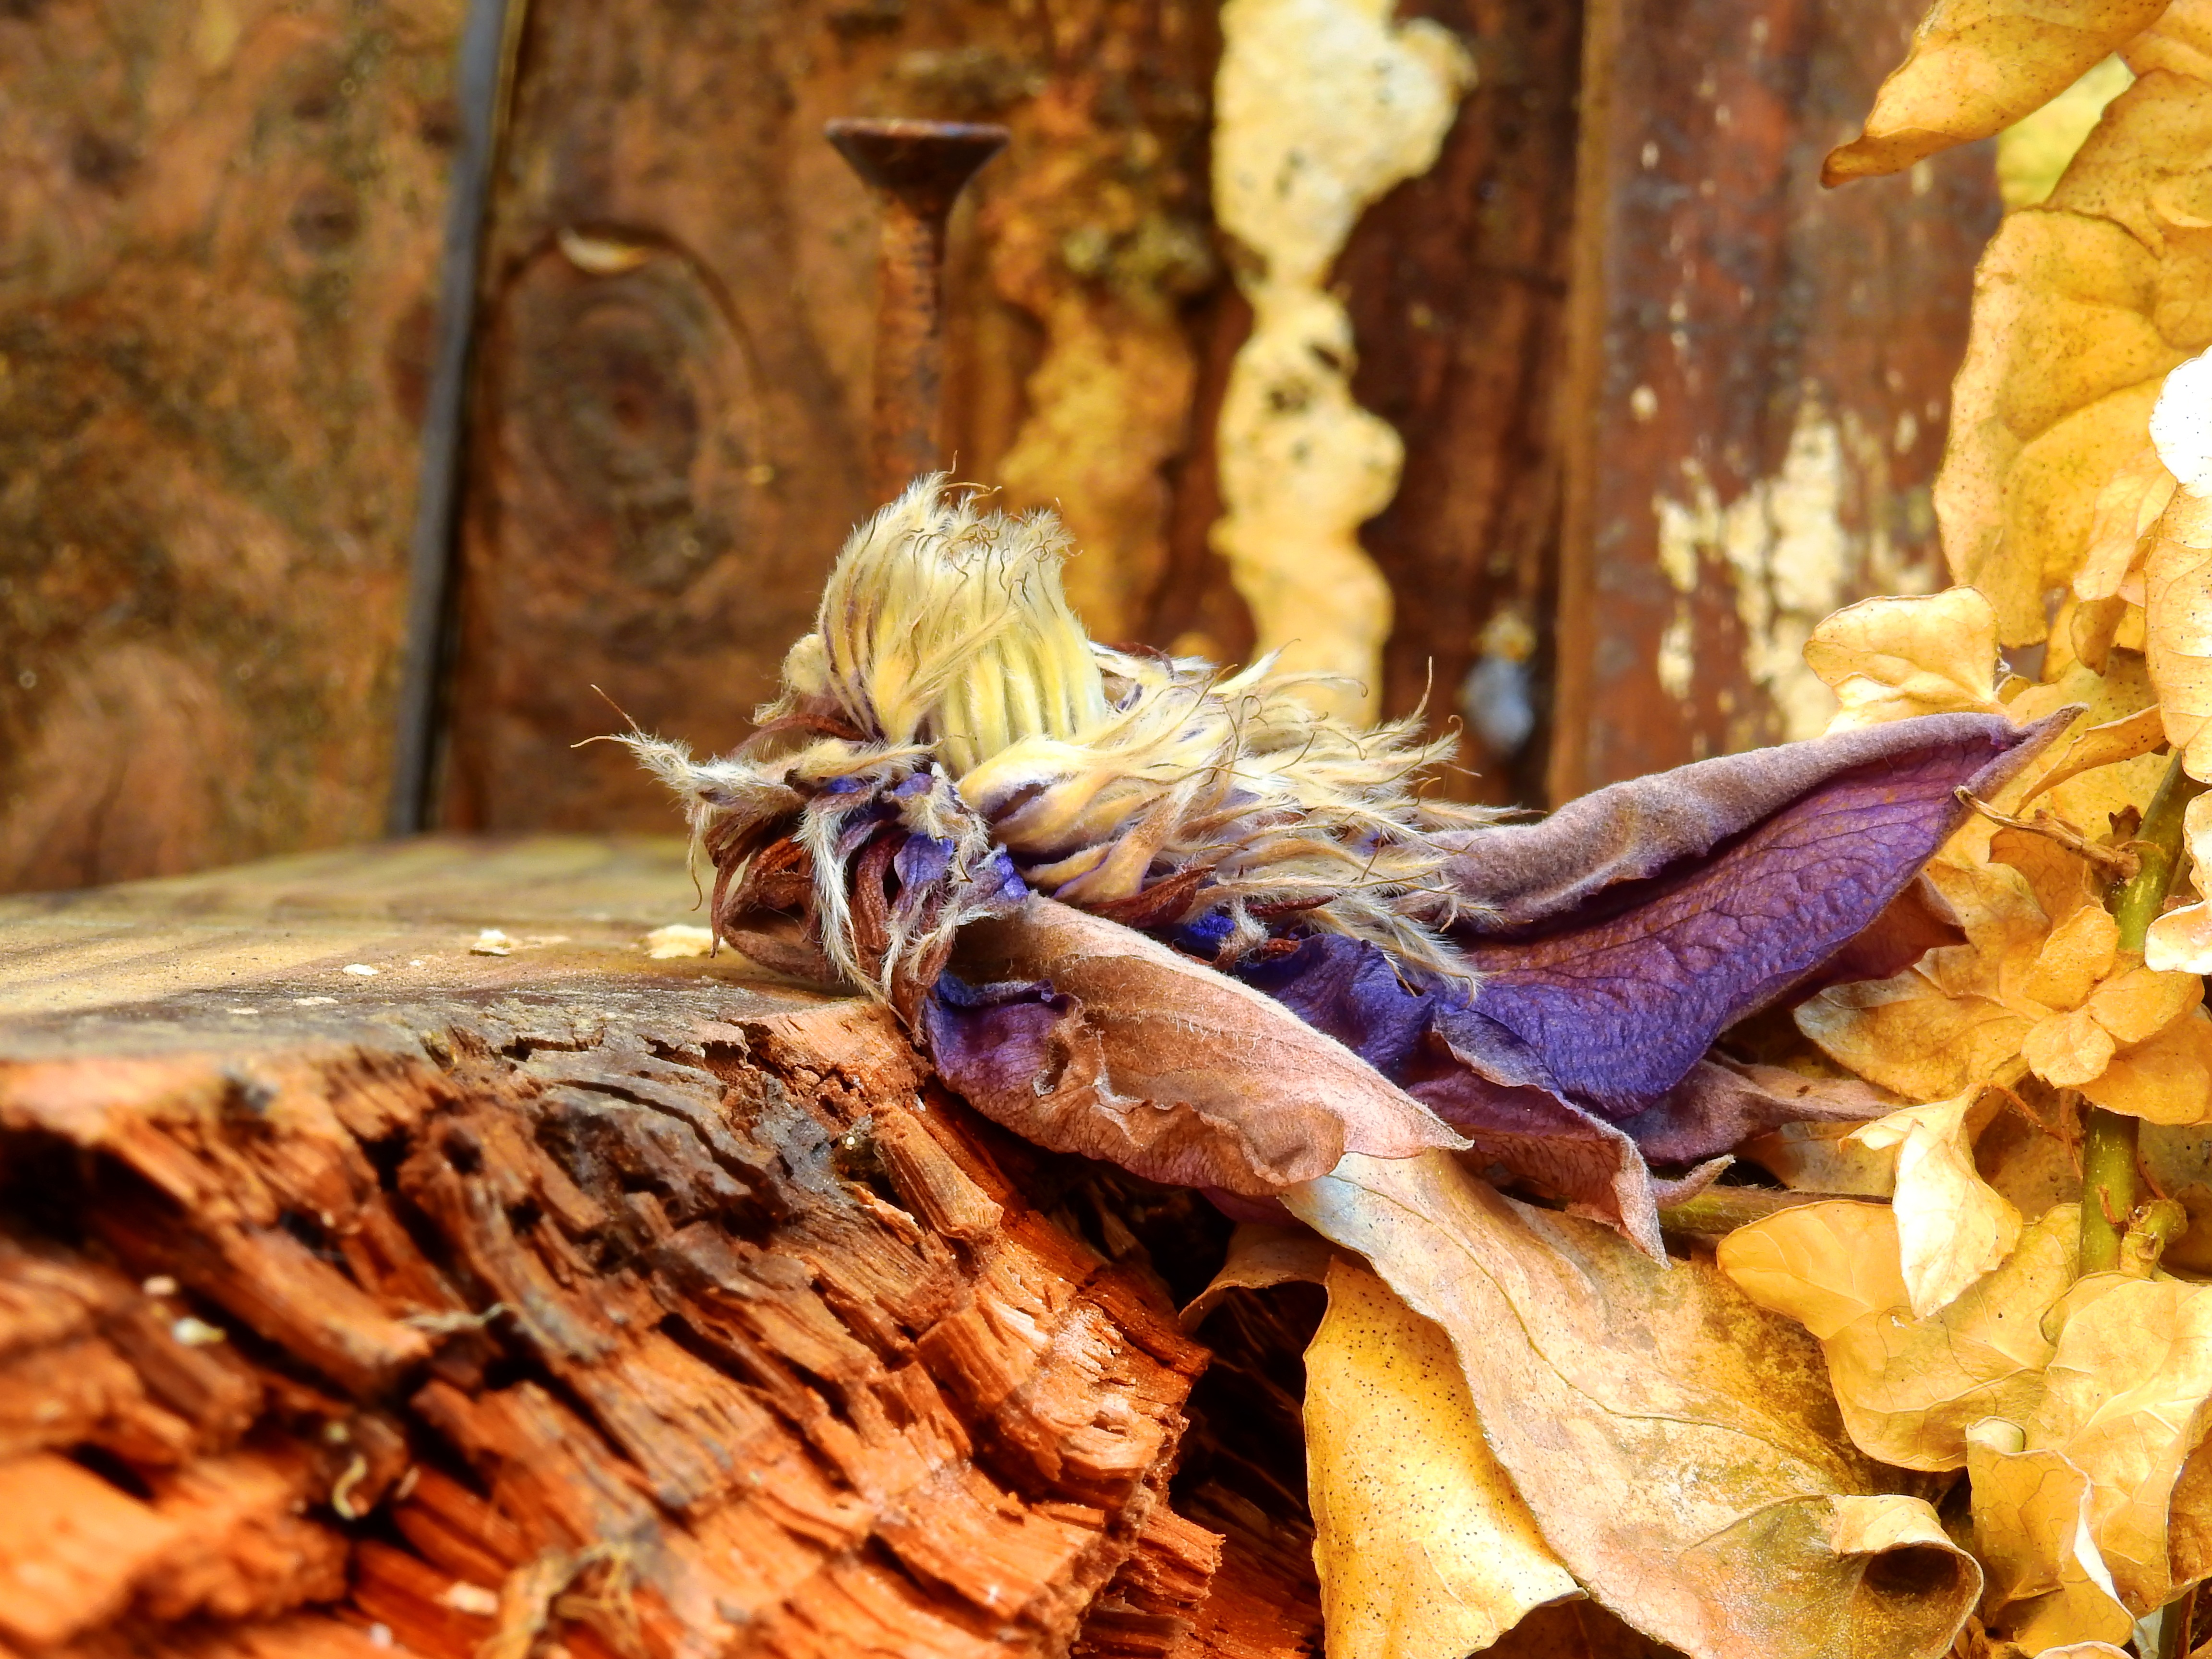
tree, nature, plant, wood, leaf, flower, old, dry, autumn, christmas decoration, leaves, transience, withered, rot, faded, transient, mourning, macro photography, sympathy, flourished, moder